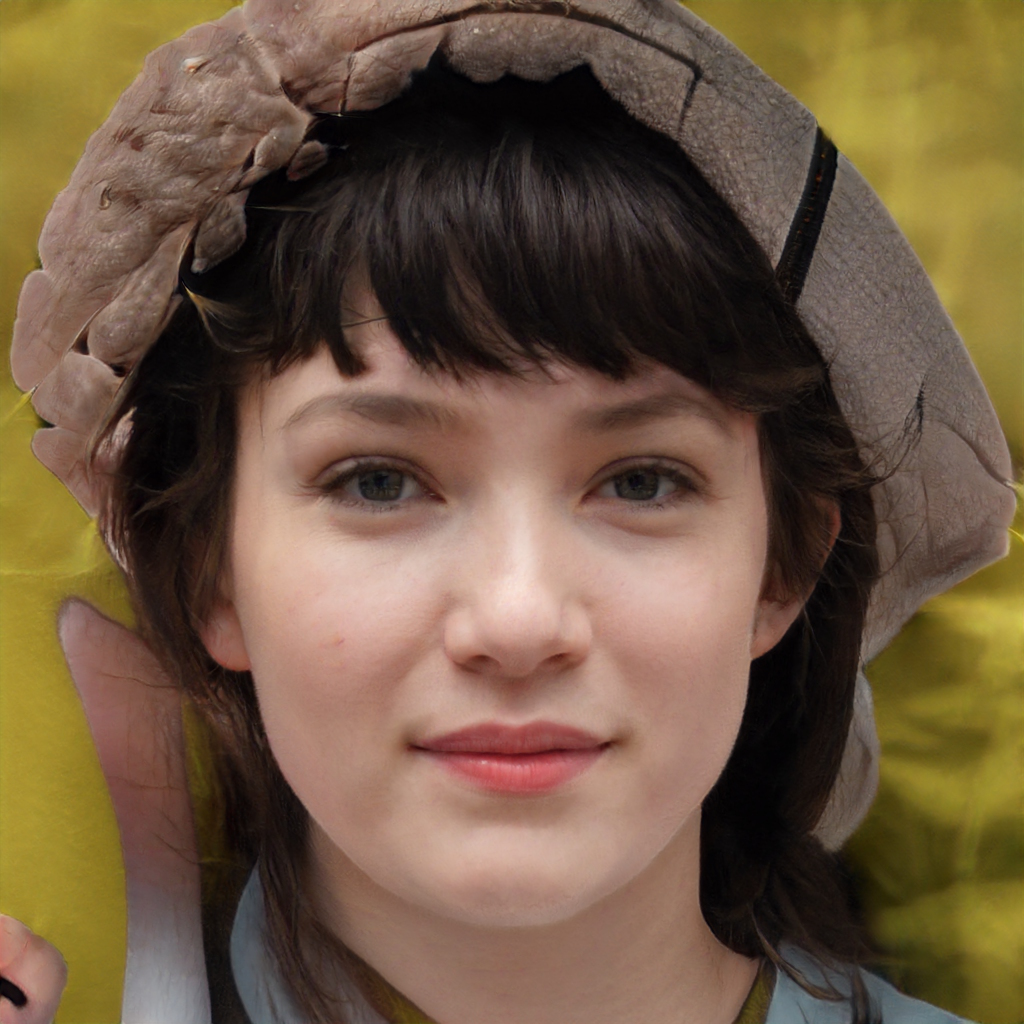
Gender: Female